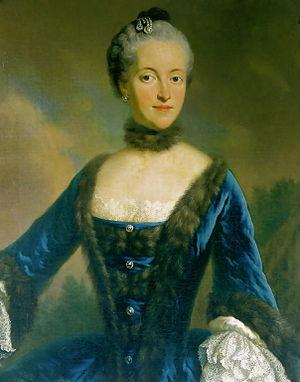
Josépha de Bavière ou Marie-Josèphe de Bavière, née le 30 mars 1739 à Munich, décédée le 28 mai 1767 à Vienne, fille de l'électeur Charles-Albert de Bavière et de Marie-Amélie d'Autriche, est une princesse de Bavière, puis impératrice du Saint-Empire et reine de Germanie par son mariage avec l'empereur Joseph II. Elle appartient à la maison de Wittelsbach.
Les impératrices du Saint-Empire romain germanique sont les épouses des empereurs du Saint-Empire. Les épouses des souverains du Saint-Empire n'ont pas de statut constitutionnel ou de rôle politique, mais beaucoup ont une influence significative sur leur conjoint.
Marie-Amélie d'Autriche, née le 22 octobre 1701 à Vienne, morte le 11 décembre 1756 à Munich, fut impératrice du Saint-Empire, reine de Germanie et de Bohême et électrice de Bavière. Archiduchesse d'Autriche par sa naissance, elle est la fille de l'empereur Joseph Iᵉʳ et de l'impératrice Wilhelmine-Amélie de Brunswick-Lunebourg.